Tovo di Sant'Agata

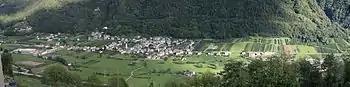
the town

Tovo di Sant'Agata is a "comune" (municipality) in the Province of Sondrio in the Italian region Lombardy, located about northeast of Milan and about northeast of Sondrio. As of 31 December 2004, it had a population of 577 and an area of .